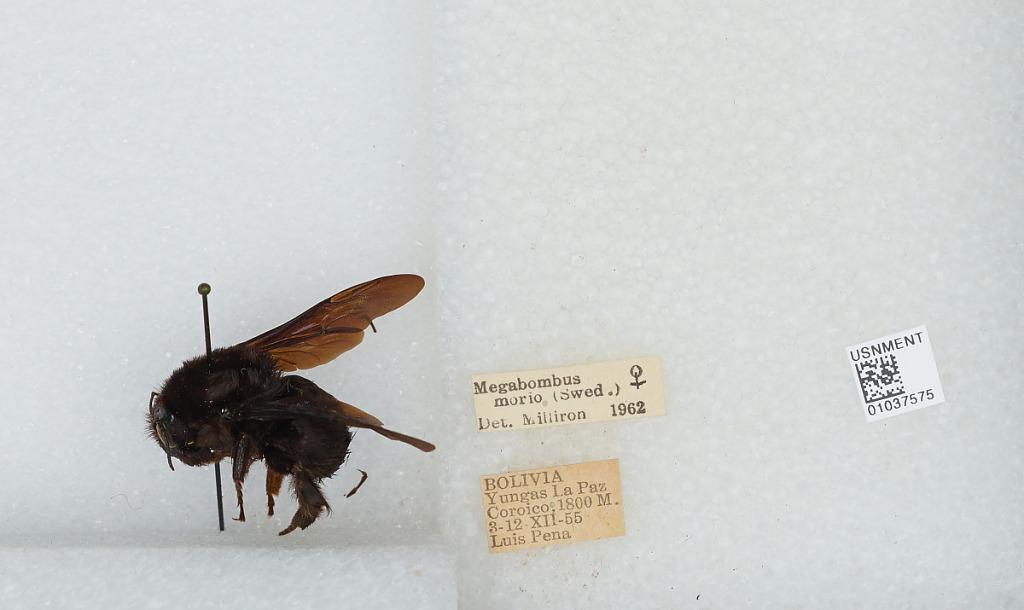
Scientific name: Bombus (Fervidobombus) morio (Swederus)
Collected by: L. Pena
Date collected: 1955-12-3
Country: Bolivia
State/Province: La Paz
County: Nor Yungas
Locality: Coroico
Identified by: Milliron